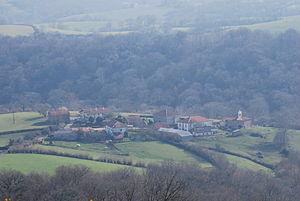
Le hameau de Harambeltz vu d'une hauteur.
Ostabat-Asme est une commune française située dans le département des Pyrénées-Atlantiques, en région Nouvelle-Aquitaine.